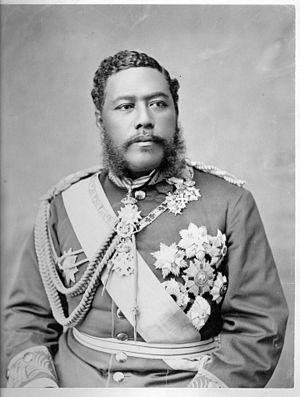
Liliʻuokalani, née Liliʻu Loloku Walania Kamakaʻeha le 2 septembre 1838 à Honolulu, et morte le 11 novembre 1917 dans la même ville, est une reine du Royaume d'Hawaï, dernière souveraine du pays de janvier 1891 à janvier 1893, avant le renversement de la monarchie par une coalition soutenue par les États-Unis. Malgré la brièveté de son règne, cette souveraine qui a défendu la monarchie ainsi que le peuple a marqué les esprits et la communauté hawaïenne.